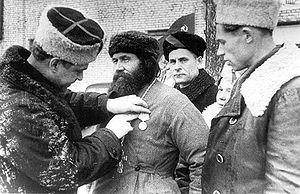
Les partisans soviétiques sont le principal mouvement de résistance contre les forces d'occupation de l'Axe en Union soviétique pendant la Seconde Guerre mondiale. Ce mouvement était coordonné et contrôlé par le gouvernement de l'Union soviétique au moyen de commissaires politiques, sur le modèle de l'Armée rouge. Il mena une guerre de guérilla et ses objectifs étaient militaires. Minoritaires, d'autres groupes d'obédience non-gouvernementale ont existé : partisans juifs, partisans ukrainiens, et d'autres.